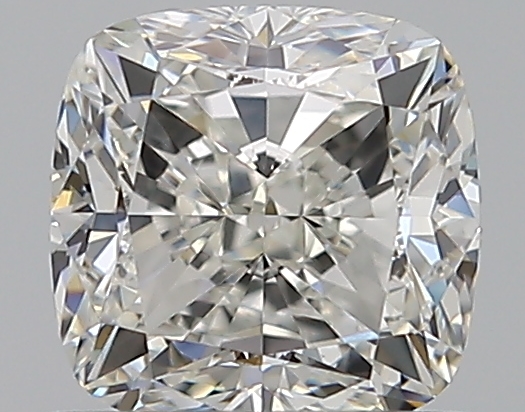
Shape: cushion
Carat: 0.75
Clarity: VVS2
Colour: H
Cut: VG
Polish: EX
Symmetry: VG
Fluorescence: N
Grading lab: GIA
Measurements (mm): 4.96 x 4.88 x 3.49